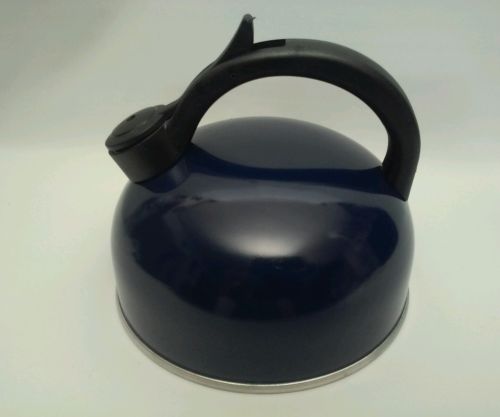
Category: kettle